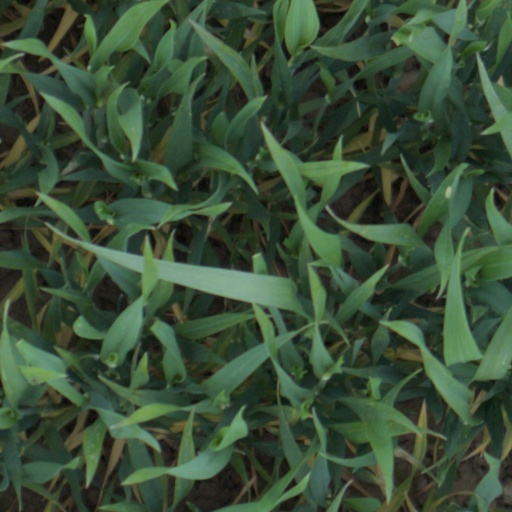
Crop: wheat